Manasseh Cutler Hall

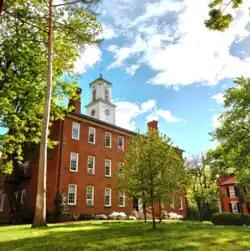
Cutler Hall

Manasseh Cutler Hall (also referred to simply as Cutler Hall, or Cutler) on the College Green of Ohio University is the oldest academic building at Ohio University and the oldest in the original Northwest Territory of the United States. It is located at the center of the Ohio University campus in Athens, Ohio. A National Historic Landmark, it continues to house school offices. The hall is named for Manasseh Cutler, a New England physician, botanist, and minister who wrote the University's charter in 1804.